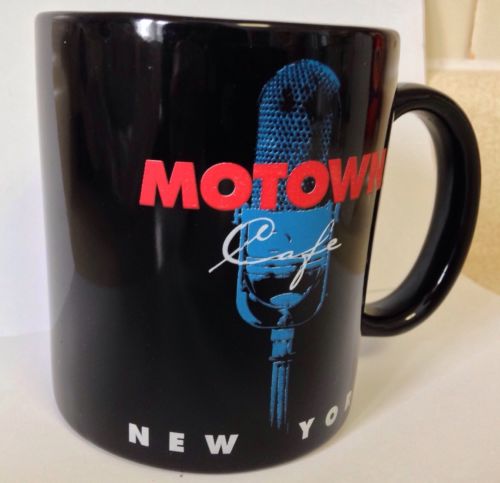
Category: mug